Farahnaz Ispahani

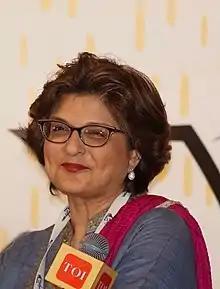
Farahnaz Ispahani in 2016

Farahnaz Ispahani is a Pakistani-American writer and former politician who served as member of the National Assembly of Pakistan between 2008 and 2012. She is a senior fellow at the Religious Freedom Institute and a member of the Anti-Defamation League Task Force on Middle East Minorities in Washington, D.C.